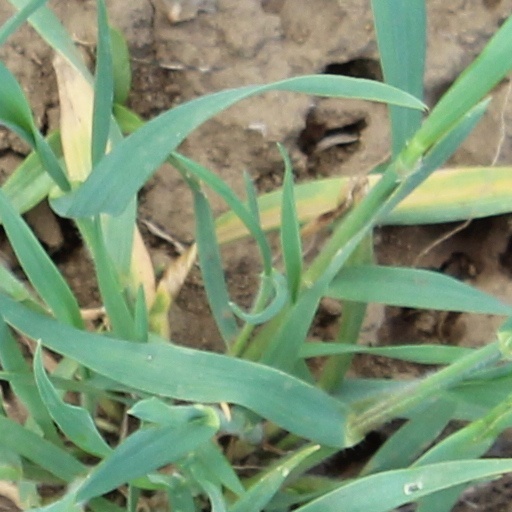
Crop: wheat